Eddie Foy

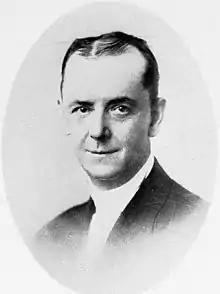
Foy in 1912

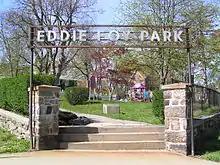
Eddie Foy Park at the corner of Weyman Avenue and Pelham Road in New Rochelle, New York

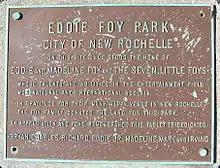
Plaque in Eddie Foy Park: "in gratitude for their many happy years in New Rochelle the Foy Family donated the land for this park."

Edwin Fitzgerald (March 9, 1856 – February 16, 1928), known professionally as Eddie Foy and Eddie Foy Sr., was an American actor, comedian, dancer and vaudevillian.